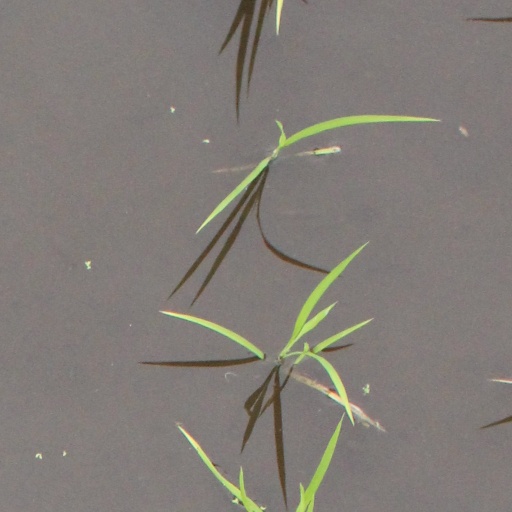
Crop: rice